Wing Commander IV: The Price of Freedom

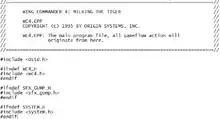
First lines of the WC4 source code as it became available to the WC community in 2012

In between missions, the player controls Blair aboard a carrier, initially the TCS "Lexington," during which he may engage in conversations with other characters. These conversations are portrayed in FMV cut scenes. At the player's discretion, Blair may undertake a mission briefing, delivered by the ship's captain, and then select his wingman and fighter craft. Each fighter comes with qualities such as durability, maneuverability, top speed, mounted energy weapons, and number of available missile hardpoints, whose loadouts may be specified by the player. Upon completing the mission, Blair lands at the carrier to repeat the cycle again.